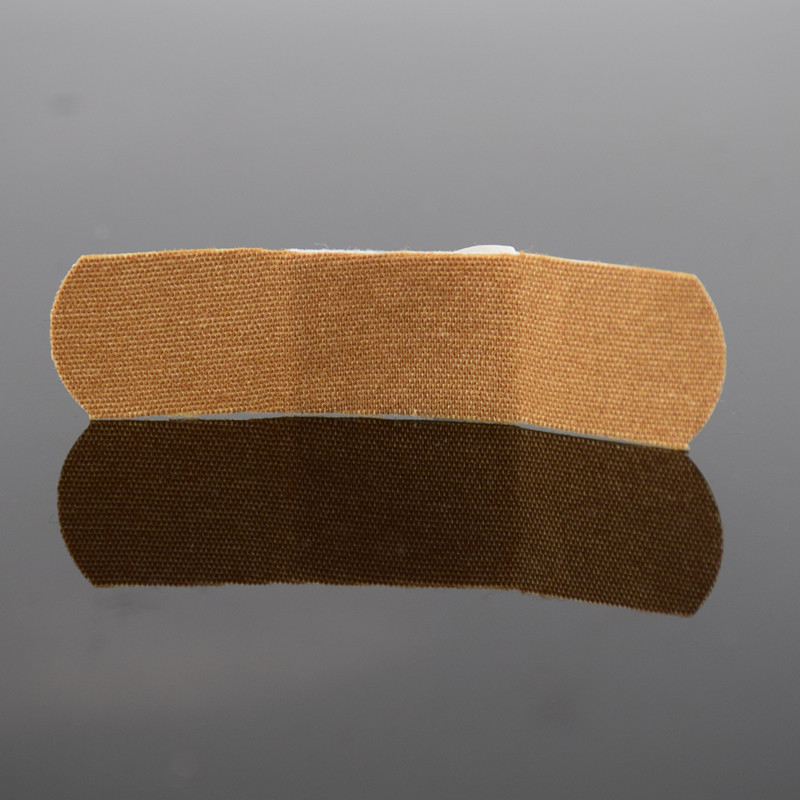
Label: trash